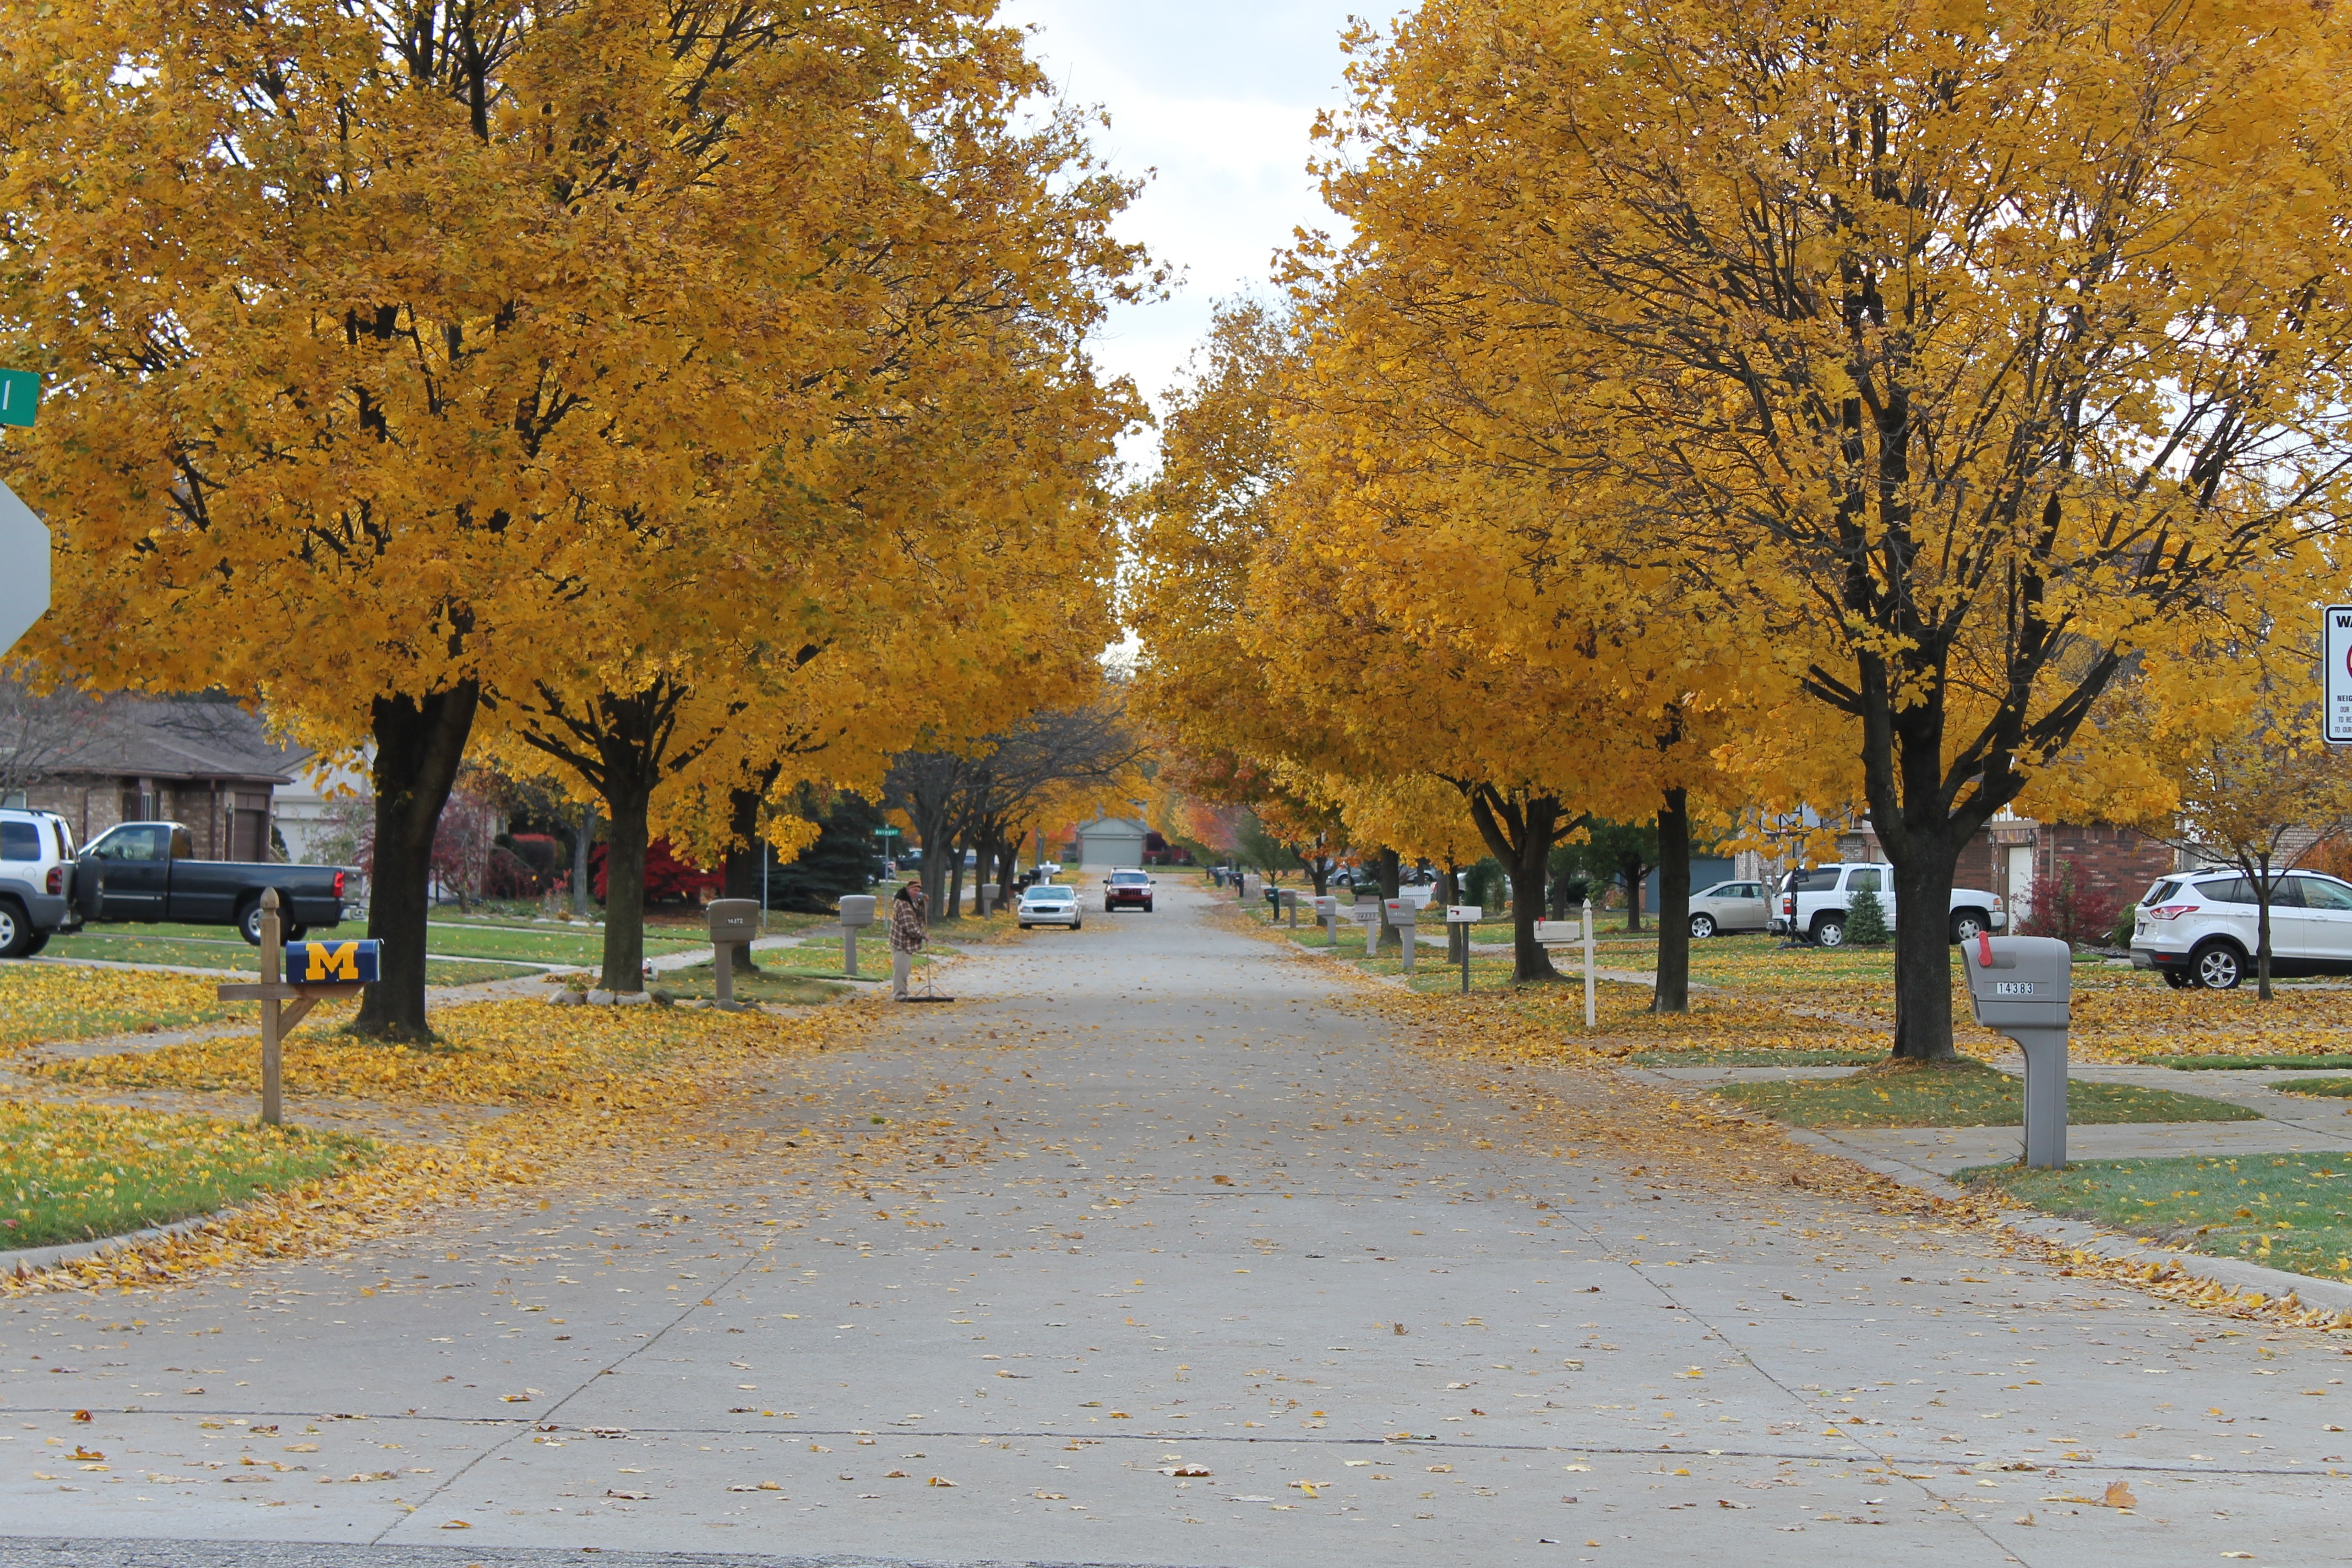
tree, plant, road, street, leaf, fall, autumn, colorful, yellow, lane, season, leaves, infrastructure, fall colors, fall leaves, golden autumn, neighbourhood, maidenhair tree, woody plant